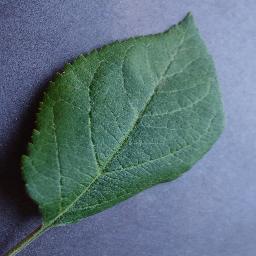
Label: Apple___healthy